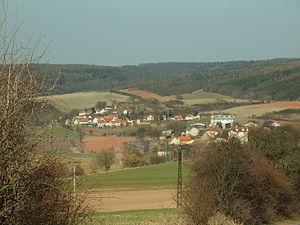
Kozojedy est une commune du district de Rakovník, dans la région de Bohême-Centrale, en République tchèque. Sa population s'élevait à 102 habitants en 2020.
Vinařice est une commune du district de Louny, dans la région d'Ústí nad Labem, en République tchèque. Sa population s'élevait à 233 habitants en 2018.